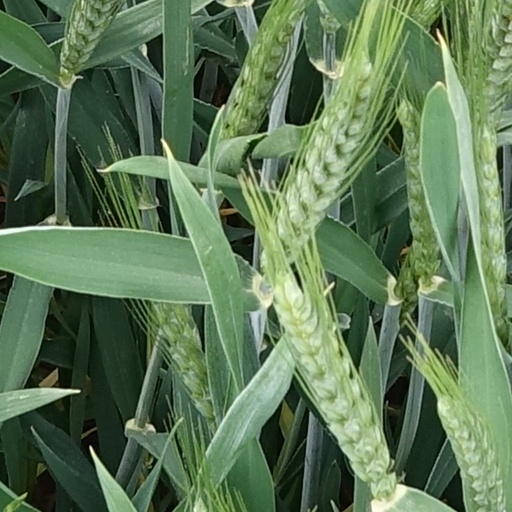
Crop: wheat